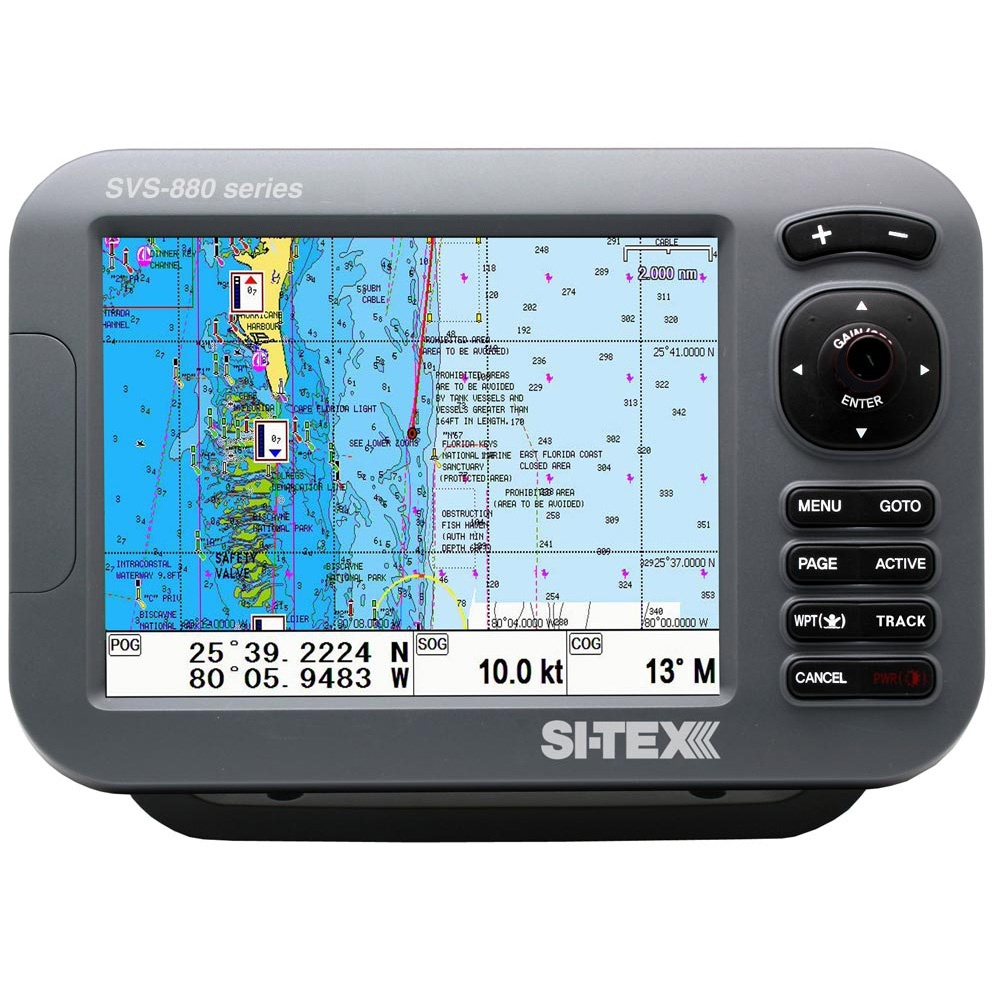
SI-TEX GPS Chart-Dual Frequency 600W Sonar System - 8 Color LCD w/Internal  External GPS Antenna  C-MAP 4D Card [SVS-880CFE+]
GPS Chart-Dual Frequency 600W Sonar System - 8” Color LCD with Internal & External GPS Antenna & C-MAP 4D Card The SI-TEX SVS-880CFE+ is a powerful big-screen performer designed to fit every boat and budget. This compact chartplotter and chartplotter/sonar system delivers the goods for any vessel, from center console skiffs to sailboats to light commercial boats. Differences between SVS-880CFE & SVS-880CFE+ The SVS-880CFE+ has an updated Android processor and only uses C-MAP 4D cartridges. Features: Internal and external GPS antenna 8" high-resolution color LCD and compact case 52-channel GPS "Dual fuel" charting the C-MAP and Navionics cartography Pre-loaded w/Navionics Gold North American Chart Card Global GPS compatibility 600-watt dual frequency 50/200 kHz Digital Echo Sounder Brilliant LED backlighting provides excellent sunlight readability Easy, intuitive operation and control Video input for underwater and on-deck cameras General Specifications: Display Screen SVS-880CFE+: 8-inch Color LCD with LED backlight Resolution SVS-880CFE+: SVGA (800 x 600 pixels) Power Supply: DC 12V-36V(±10%) SVS-880: 4W(without sonar)/ 6W(with sonar Operating Temperature: Display Unit -15 degrees C to +50 degrees C, Antenna Unit -25 degrees C to +70 degrees C Performance Standard: IMO Resolution MSC.112(73) Chartplotter Specifications: Display Method: Mercator Projection Display Mode: True motion / N/S/E/W up / Course up / Head up Latitude Limits: Between 85 degrees N to 85 degrees S Map Scale: 0.05nm to 1500nm Map Datum: WGS-84 6 Waypoints: 20,000 points *Total of 16 colors and 16 icons are selectable for each point with a name tag (6 alphanumeric characters) Track Points: 50,000 points (2 types) Route: Max capacity 100 Routes *20 WPTs per each Route. Each with name tags (8 alphanumeric characters) Draw Point: 1,000 points Area Name: 1,000 points Chart Data: Standard w/Navionics Gold C-MAP MAX optional Output Data: NMEA-0183 Input Data: NMEA-0183 Alarm Arrival, Anchor, XTE, Interval timer, Userline GPS Receiver Specifications: GNSS Receiver Capabilities: GPS - L1 C/A code, GLONASS - L1OF/, QZSS - L1 C/A code, Galileo - E1B/E1C/L1 Number of Channels: 52 channels Horizontal Positioning Accuracy: Autonomous 2.5m (CEP 50%) Sensitivity: Acquisition -148 dBm, Tracking -165 dBm, Reacquisition -162 dBm, Nav Update 1Hz, 5Hz) Support: DGPS, SBAS (EGNOS,WAAS, MASA, GAGAN) Sonar Specifications: Display Mode: Normal (single/dual-frequency), Bottom-lock. Bottom-zoom, A-scope Frequency 50 and 200 KHz (single or dual) Output Power: 600W Range Speed: 600W - 2.5m - 600m Image Speed: Fixed 8 speeds (4/1, 2/1, 1/1, 1/2, 1/4, 1/8, 1/16, 1/32) and stop Rejection: Interference rejection: 3 levels, Noise rejection: 4 levels Function: Gain(auto/manual), Range(auto/manual), Shift(auto/manual), White/Black line Support speed sensor, Water temperature Specifications: Cartography Brand: Navionics/C-Map Screen Size: 8" Touchscreen: No
Brand: SI-TEX
Category: Electronics > Marine Electronics > Marine Chartplotters & GPS